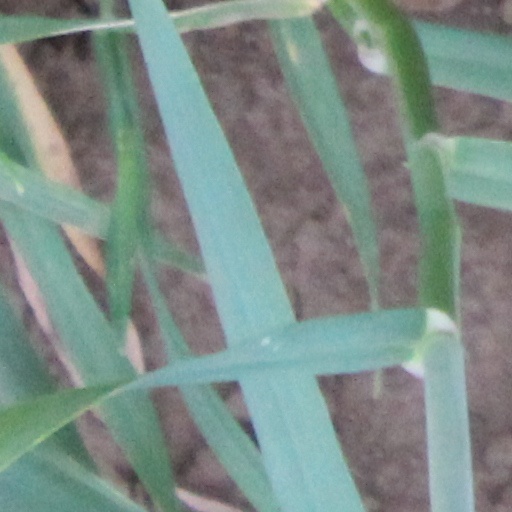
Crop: wheat